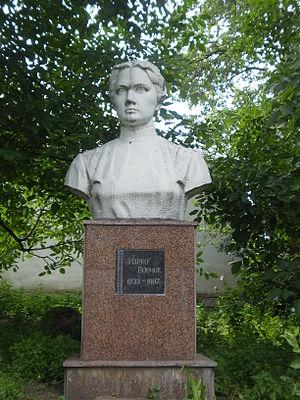
Marko Vovtchok, est le pseudonyme masculin de Maria Aleksandrovna Vilinska. Née le 10 décembre 1833 et morte le 28 juillet 1907, elle est un écrivain et un traducteur russe née en Ukraine, et l’une des premières femmes de lettres ukrainiennes.